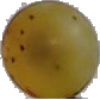
Label: white_grape